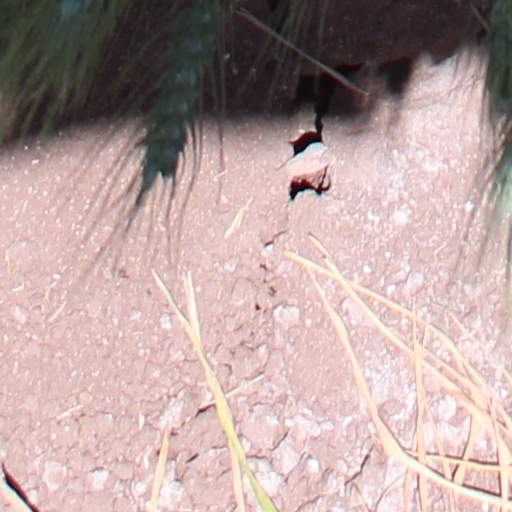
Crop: wheat